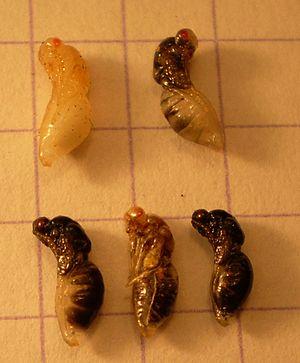
Nymphes d'Eurytoma amygdali extraites d'amandes (Prunus dulcis) le même jour, début mars. Il n'y a qu'une seule nymphe par fruit.